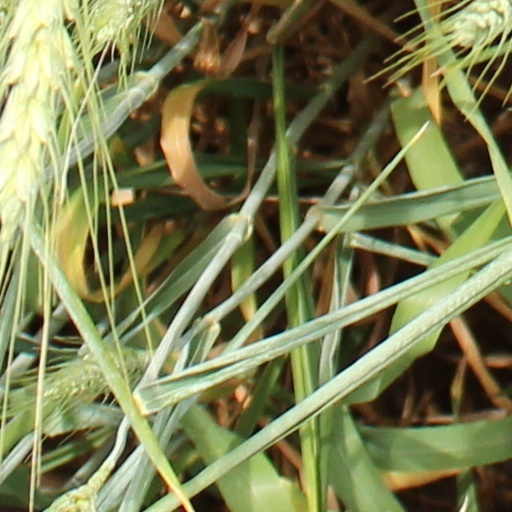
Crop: wheat